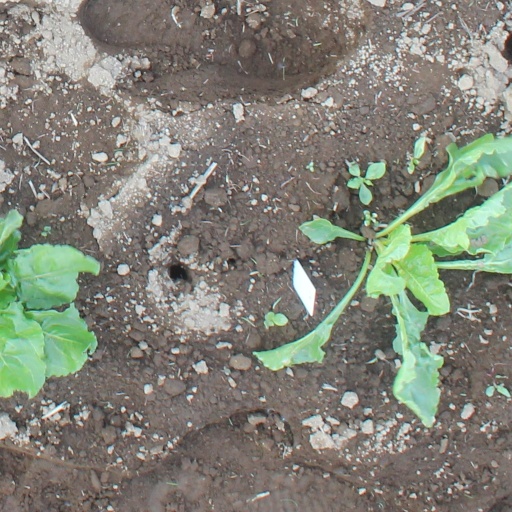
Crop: sugar beet